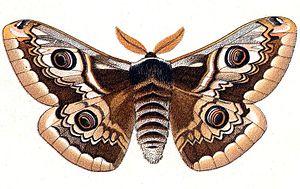
Le Moyen paon de nuit, Saturnia spini, est une espèce de lépidoptères de la famille des Saturniidae, de la sous-famille des Saturniinae et du genre Saturnia.